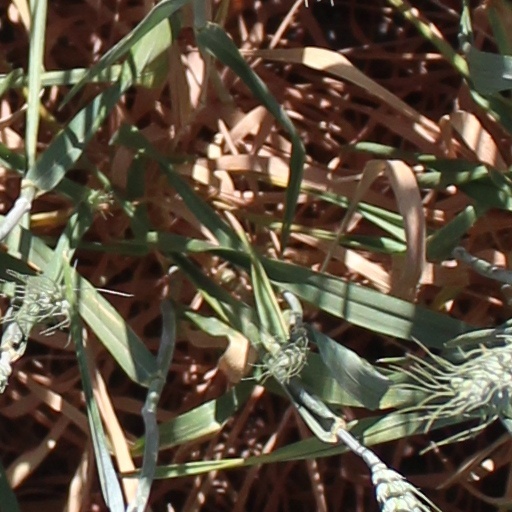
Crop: wheat